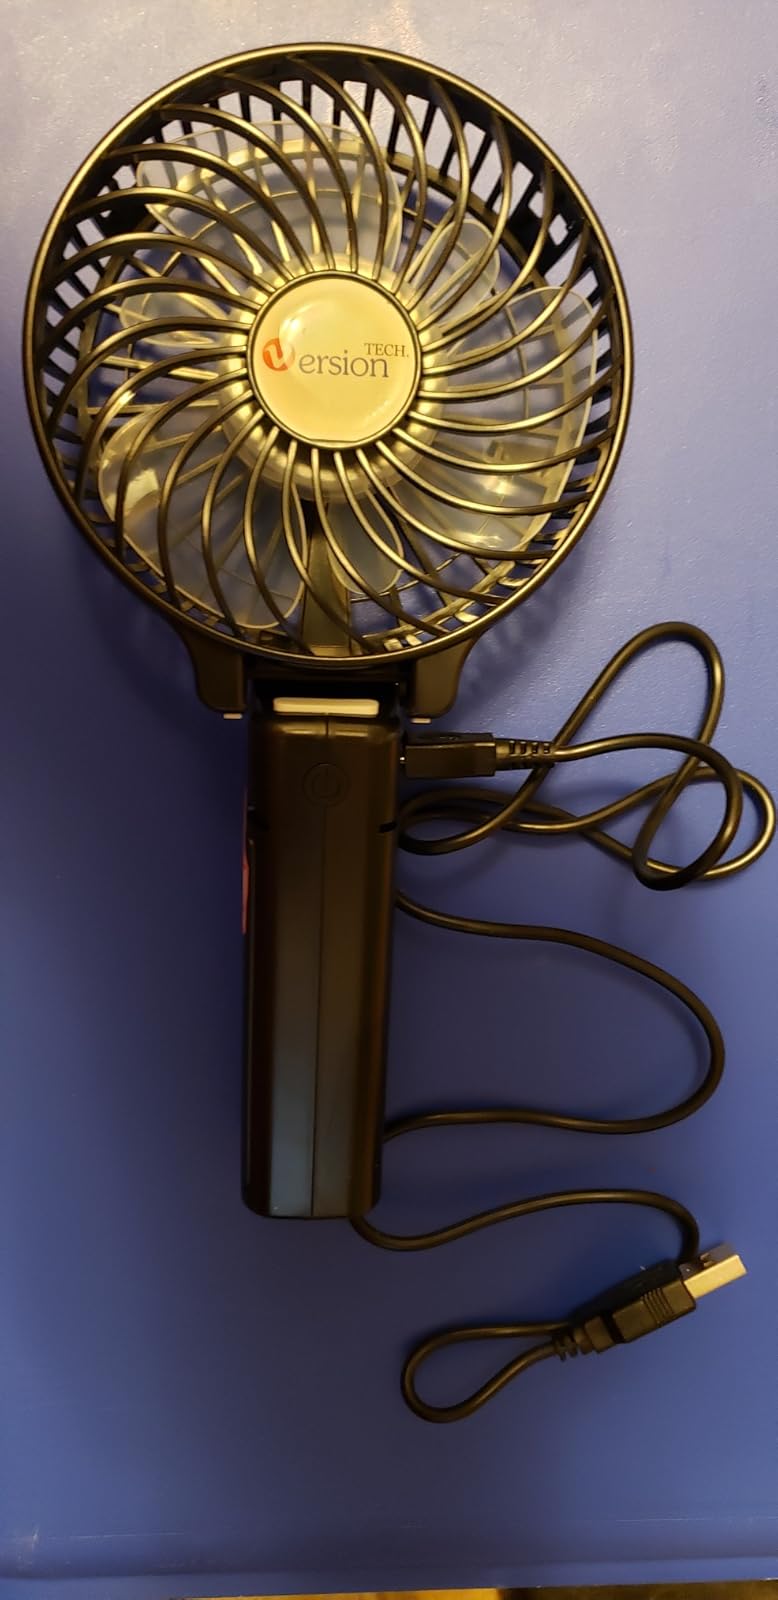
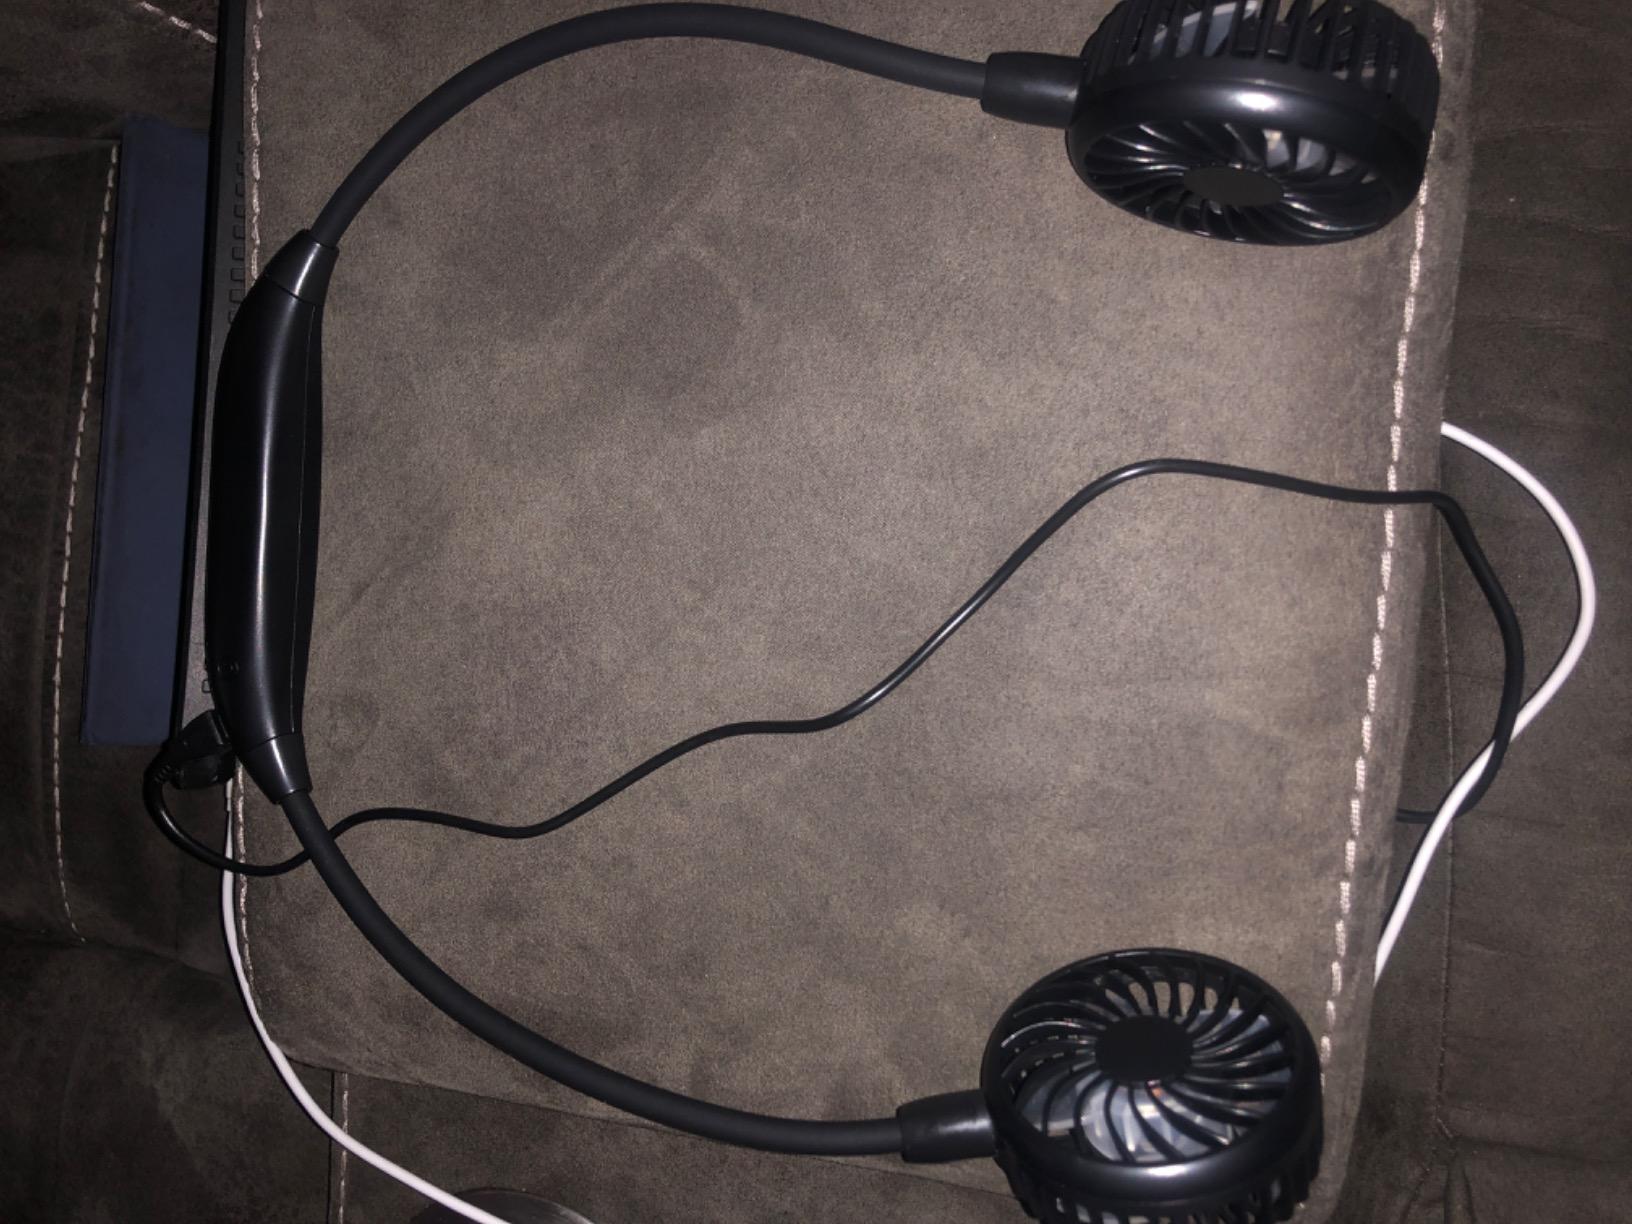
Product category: fan
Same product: no